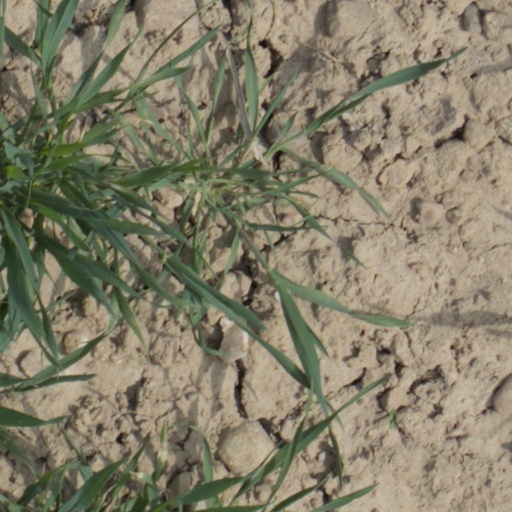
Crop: wheat